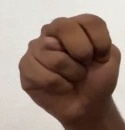
ASL sign: N